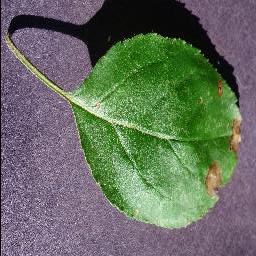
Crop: apple
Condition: black_rot